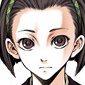
Portrait style: Anime Portrait